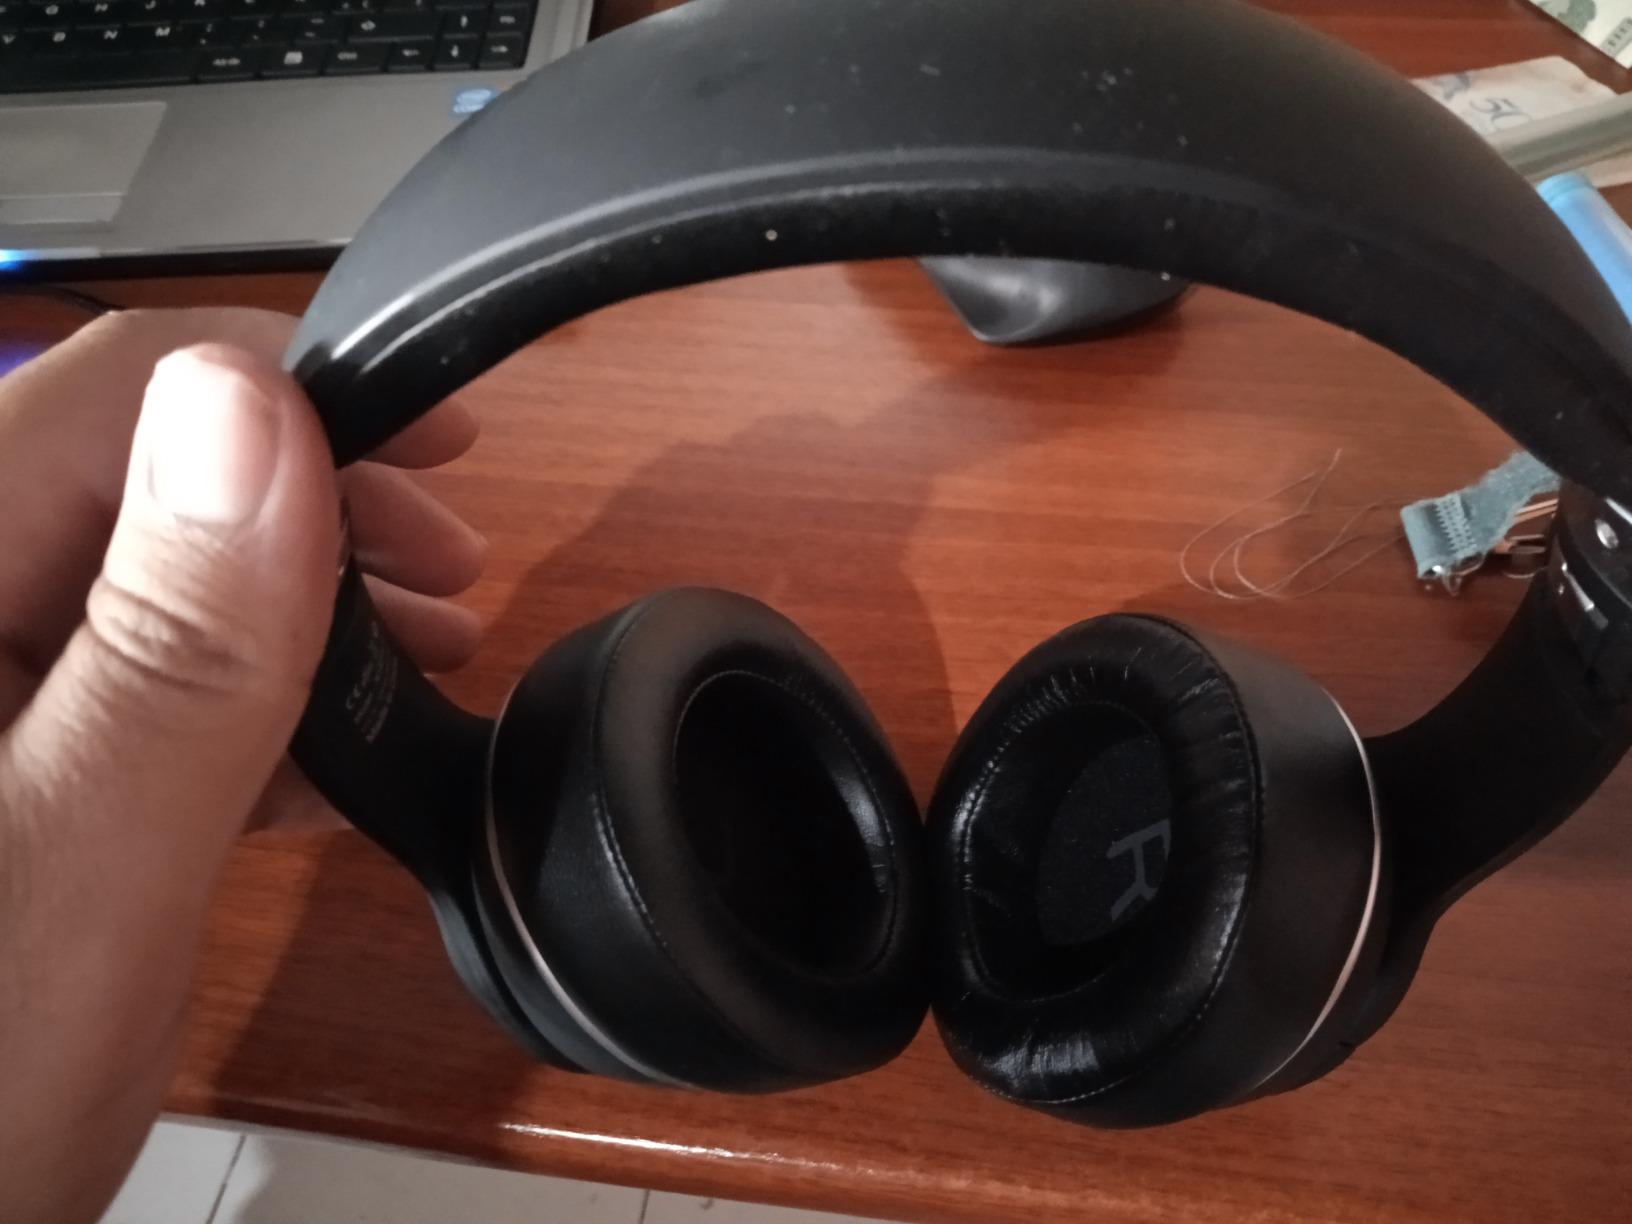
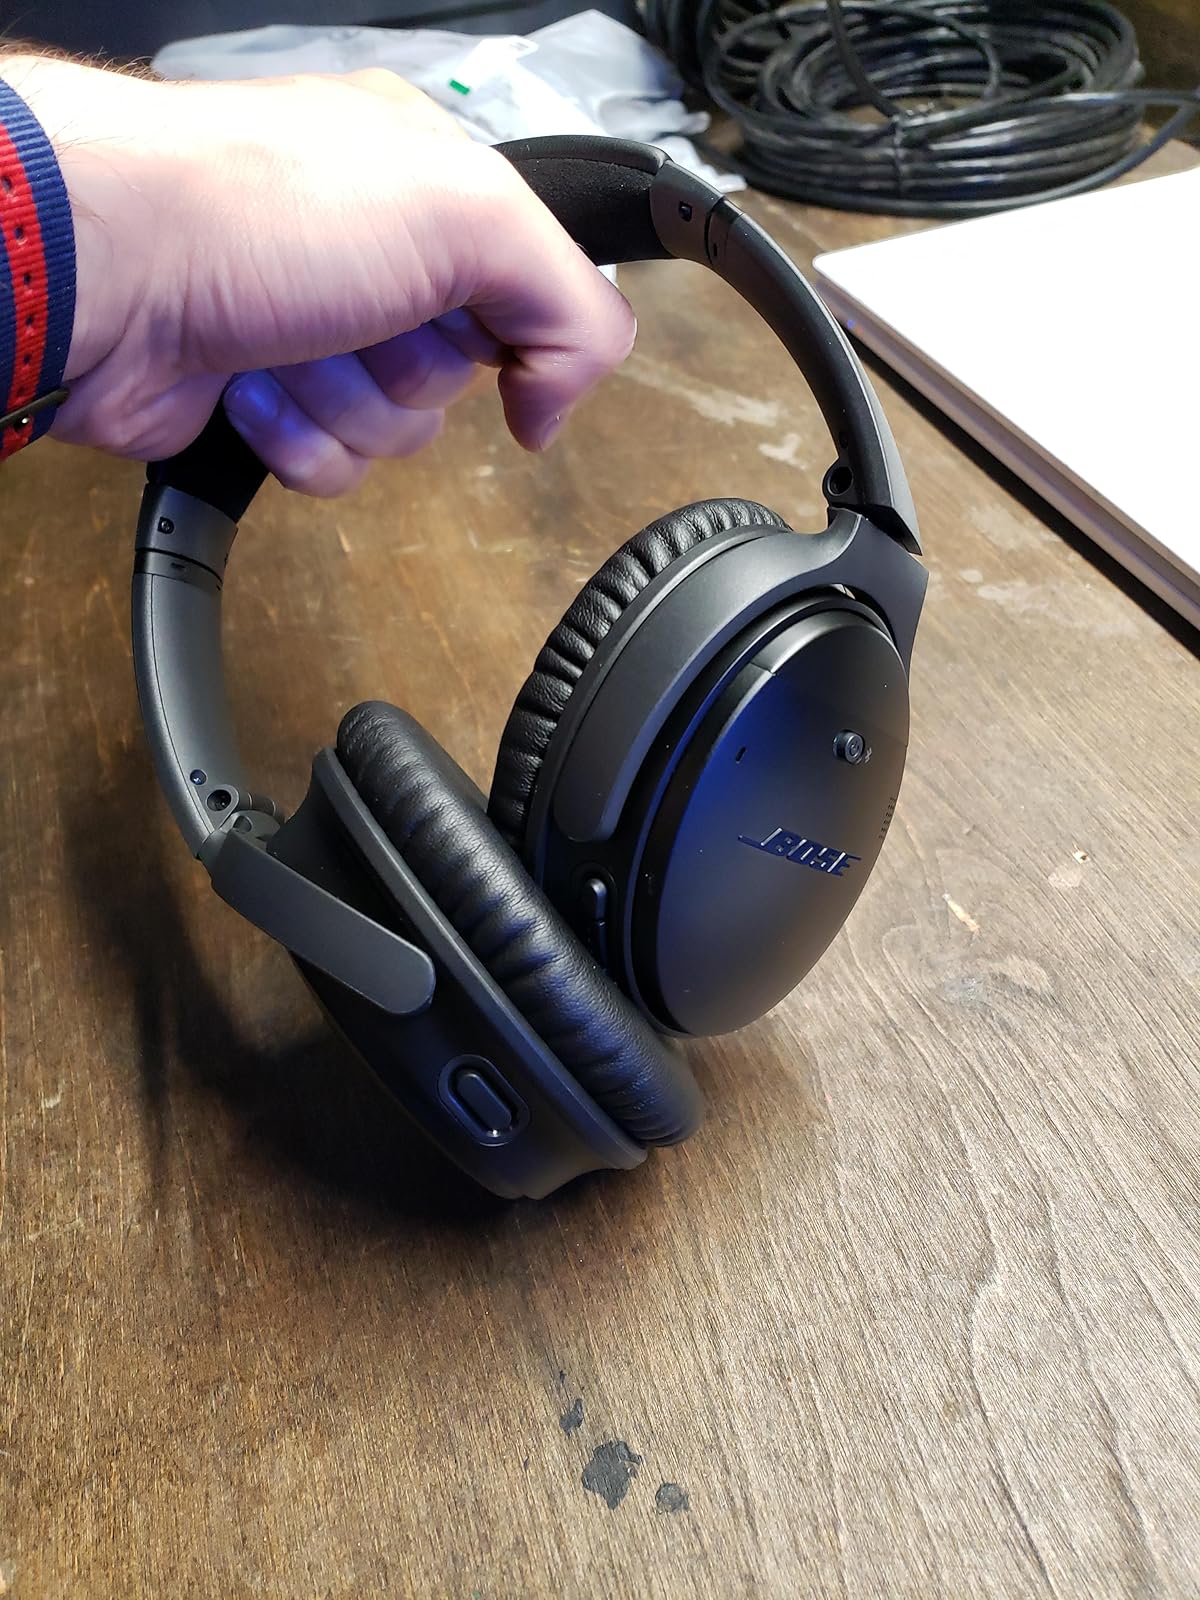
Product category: headphones
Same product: no